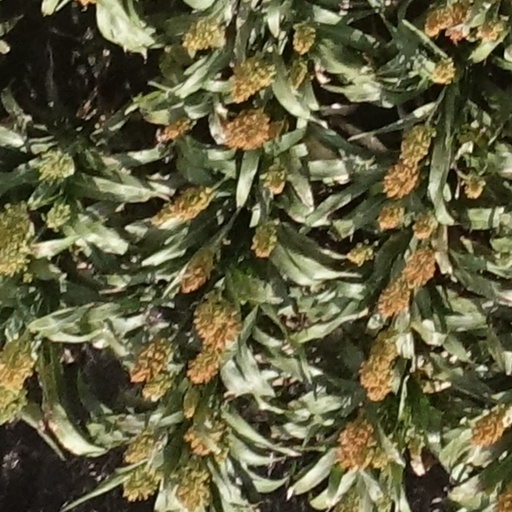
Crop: sorghum